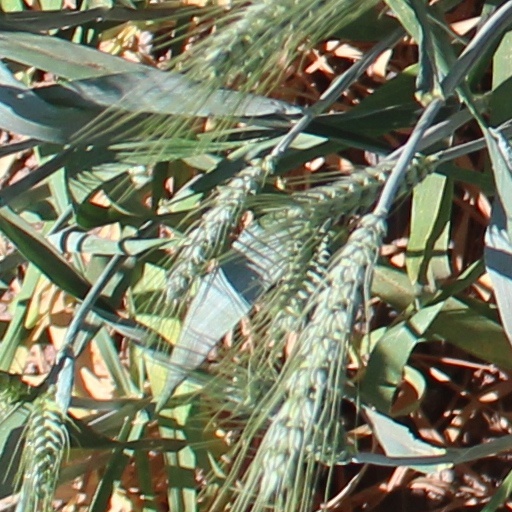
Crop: wheat